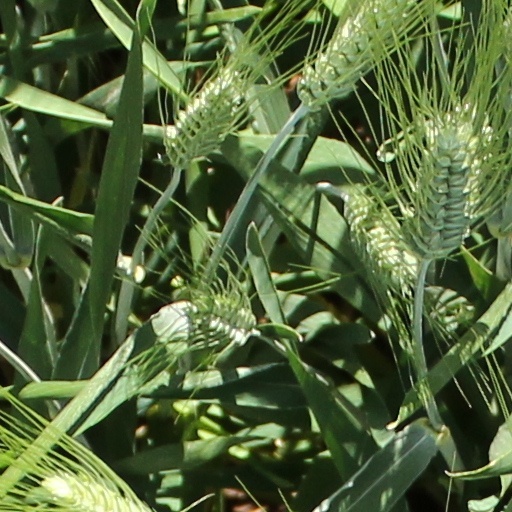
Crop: wheat